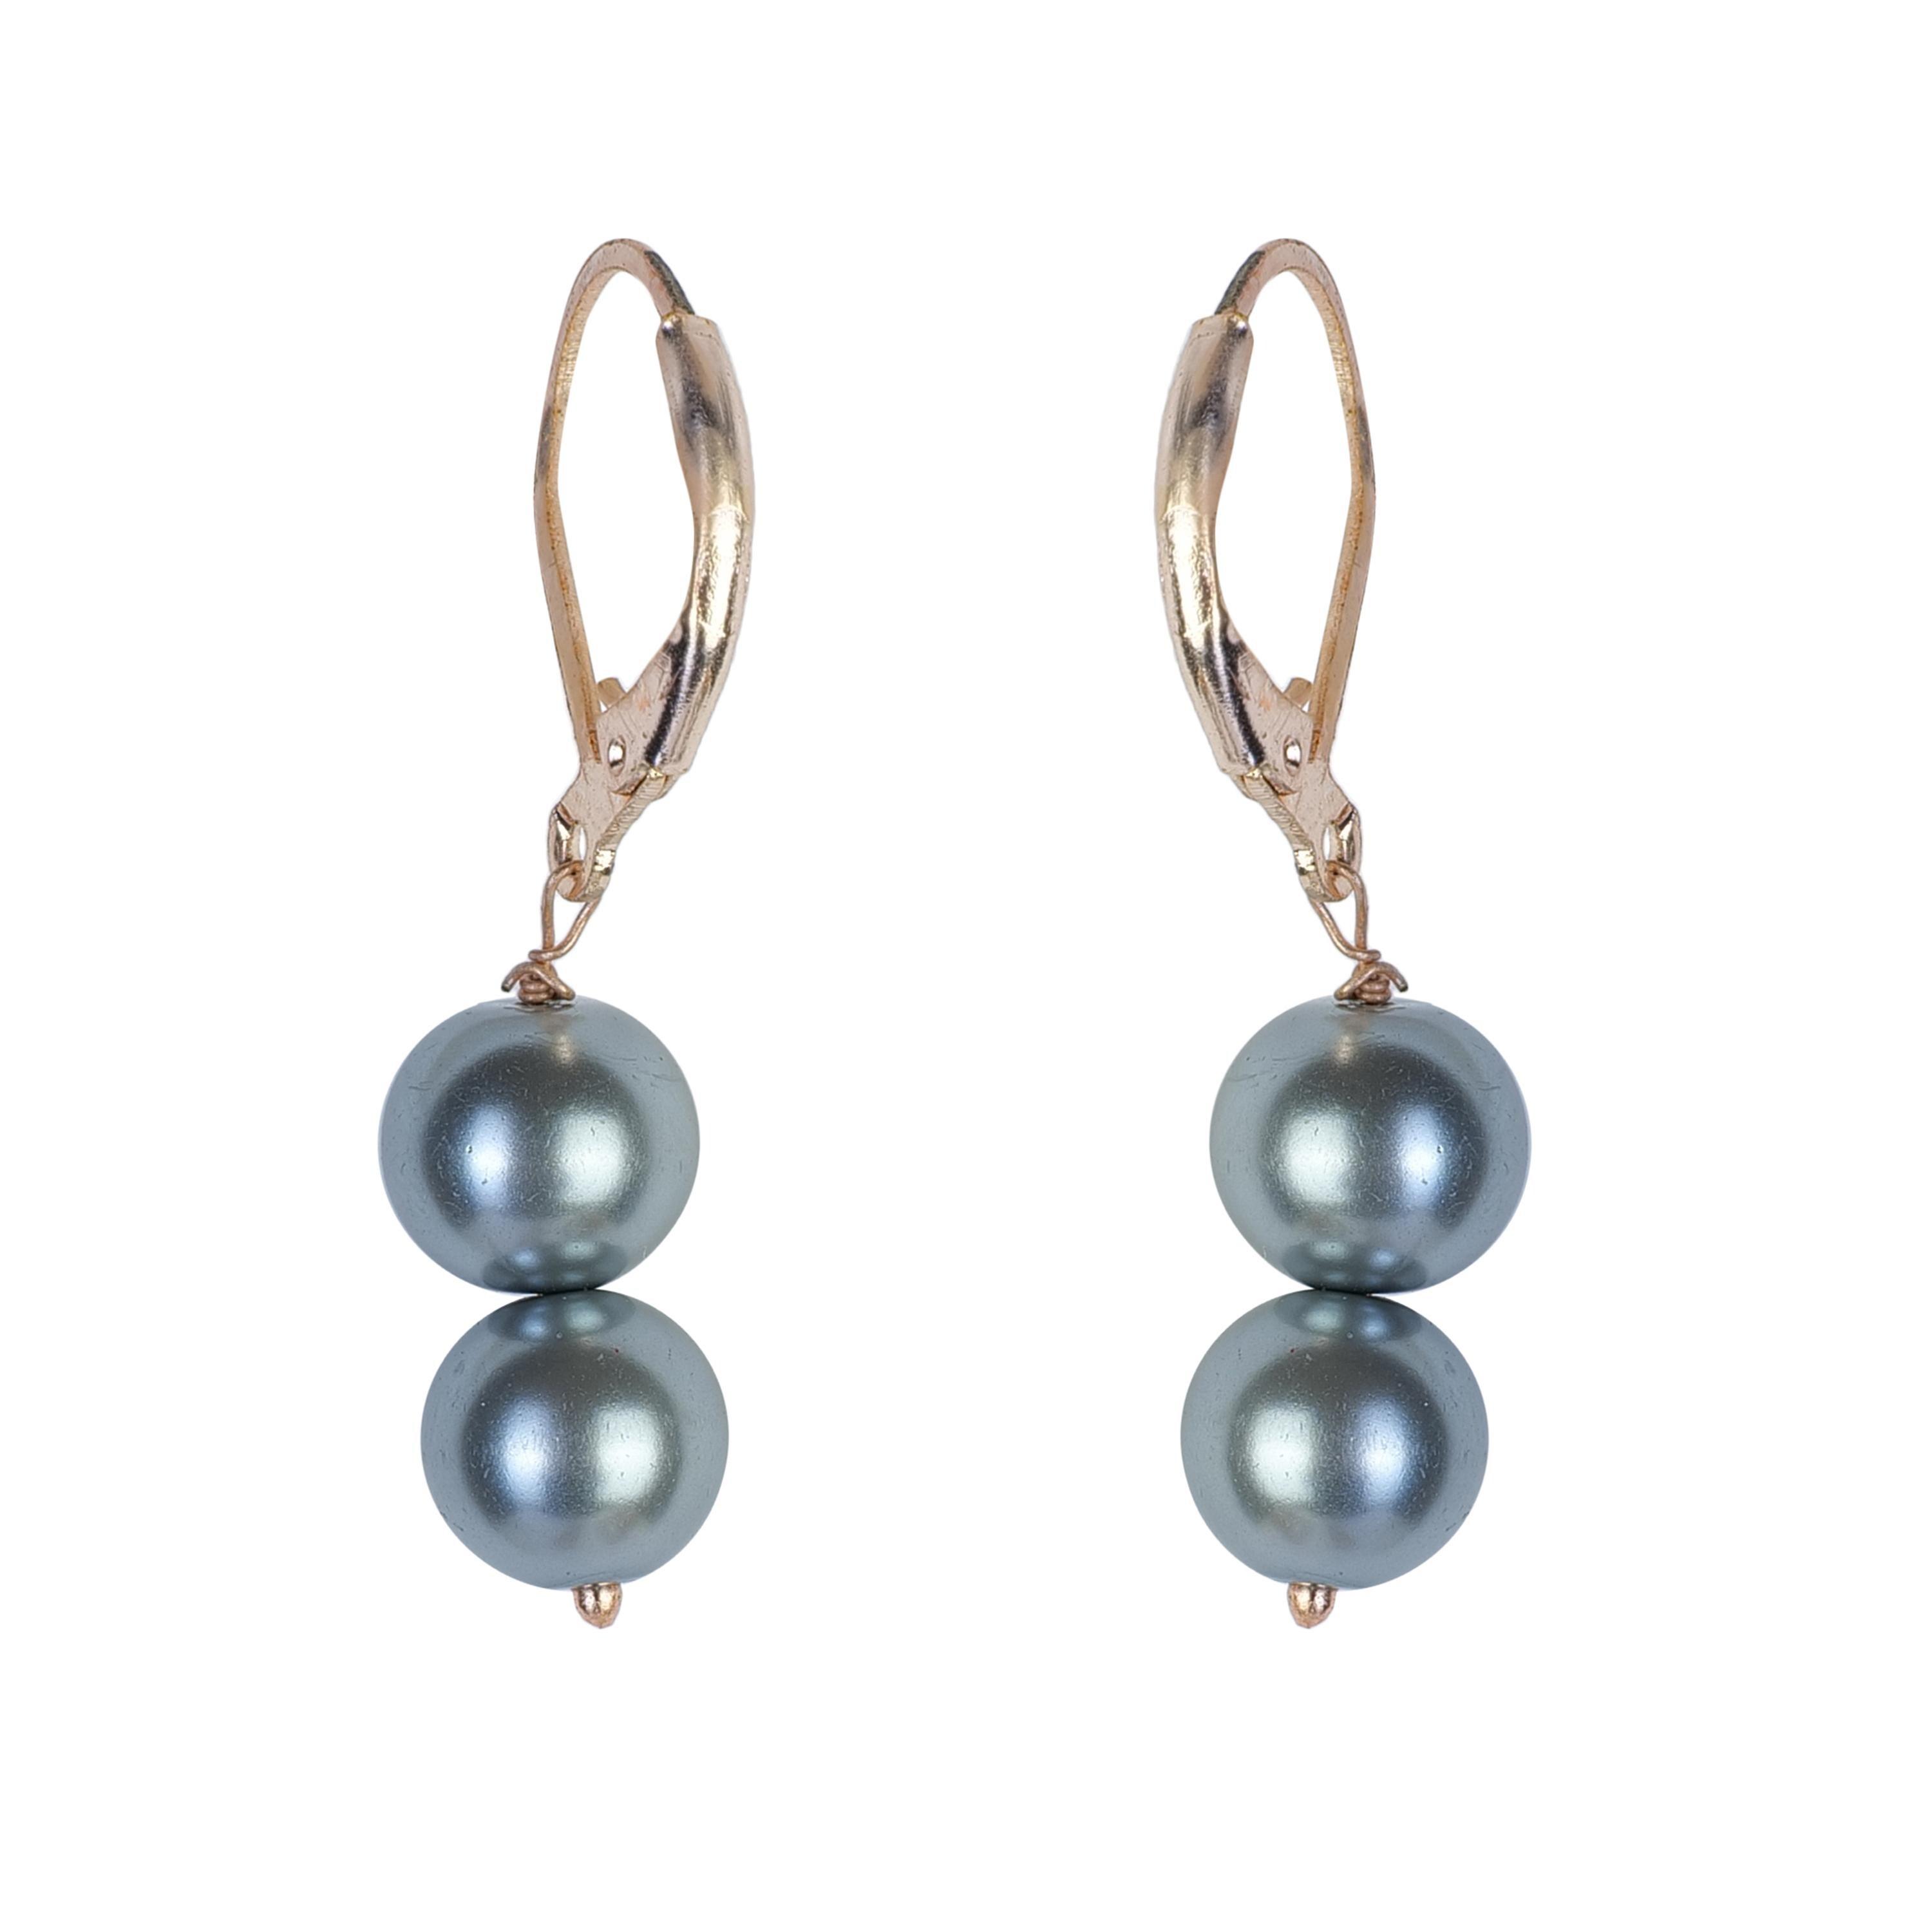
 JIYANSHI FASHION : Pearls Women's jewelry set | 3 piece jewelry set | pearl necklace, pearl bracelet, pearl earrings, set
Type: Fashion Jewellery Set
Brand: JIYANSHI FASHION
Price: Rs. 729
 Jiyanshi fashion provide you, A Jewellery set stylish fancy party wear designer traditional jewelry set for women from of the house of unique fashion.This is perfect all occasion for traditional wear ( wedding, engagement & religious for women you can wear on dresses, sarees and lehnga also with good quality product.
Features: COLOR : LIGHT GREY,IDAL : WOMEN,TRENDING